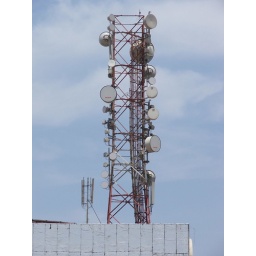
This tower is located at the top of the Meditel MSC building in Casablance.